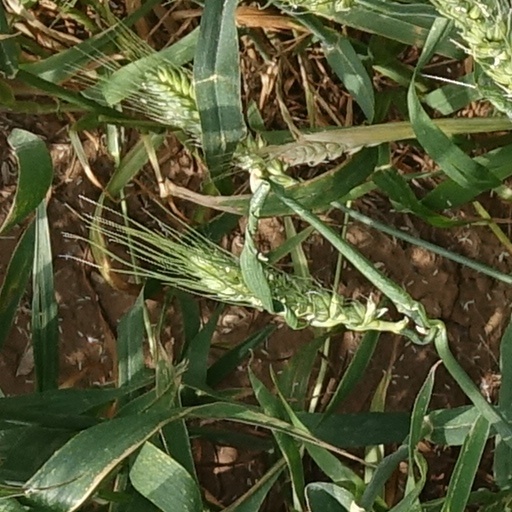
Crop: wheat